Ninja: Shadow of a Tear

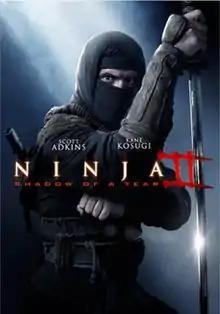
Official poster

Ninja: Shadow of a Tear (also known as Ninja II) is an American action thriller film directed by Isaac Florentine and starring Scott Adkins, Kane Kosugi, Mika Hijii and Shun Sugata. It is the sequel to Florentine's 2009 film "Ninja". The film was shot in Bangkok, Thailand, and it had a special pre-release screening at the 2013 Fantastic Fest in Austin, Texas. It was officially released for download through iTunes on December 17, 2013 and for Blu-ray Disc and DVD on December 31.